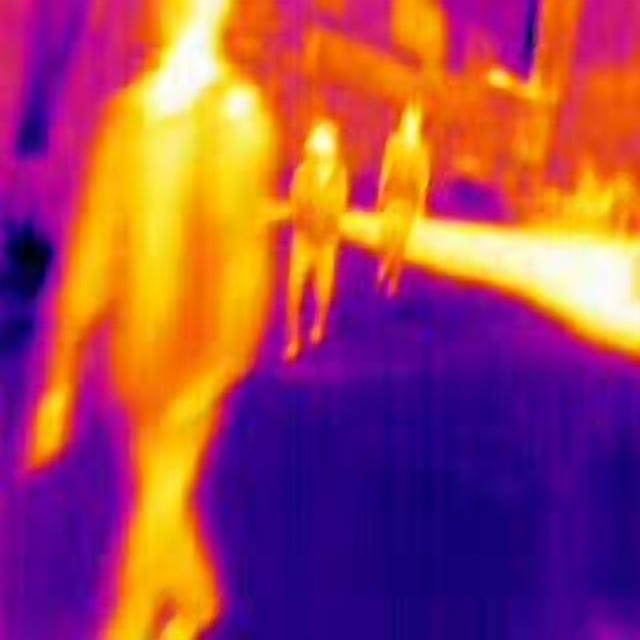
Detected objects:
label: person
label: person
label: person